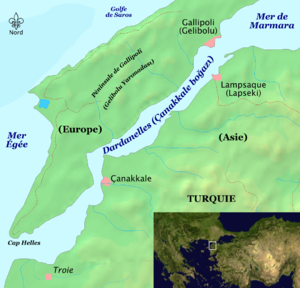
Titre
La péninsule de Gallipoli, en turc Gelibolu Yarımadası, également connue sous son nom antique de Chersonèse de Thrace, est une péninsule située en Turquie, dépendant de la Thrace. Elle constitue la rive nord des Dardanelles. Sa rive nord est baignée par la mer Égée.
La France a commis différentes erreurs de stratégie militaire au début de la Première Guerre mondiale.
Les Dardanelles ou détroit des Dardanelles est un passage maritime reliant la mer Égée à la mer de Marmara.